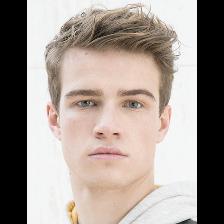
Label: Human